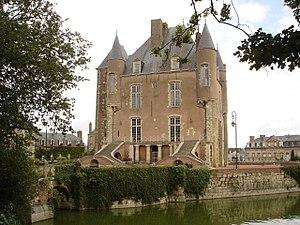
La liste des châteaux du Loiret recense de manière non exhaustive les châteaux au sens large du terme situés sur le territoire du département français du Loiret en région Centre-Val de Loire.
Le château de Bellegarde, également appelé château des l'Hospital, est un château français, siège d'un éphémère duché de Bellegarde puis du marquisat de Bellegarde, se situant sur la commune de Bellegarde, dans le département du Loiret et la région Centre-Val de Loire.